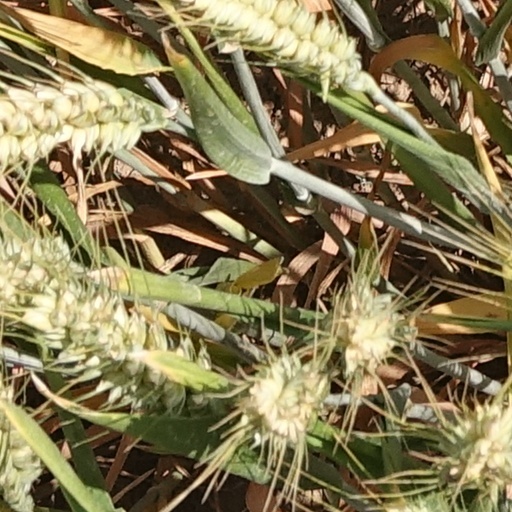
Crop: wheat